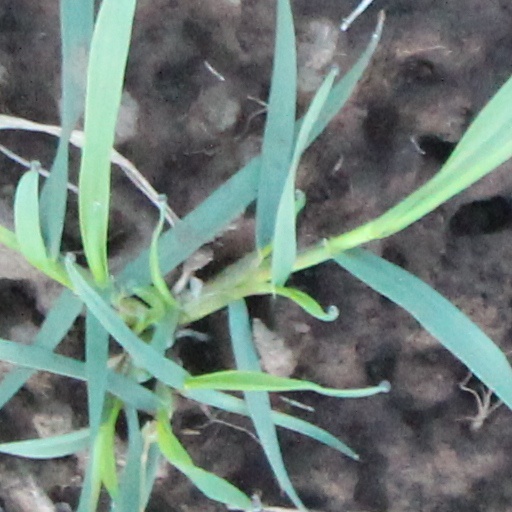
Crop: wheat